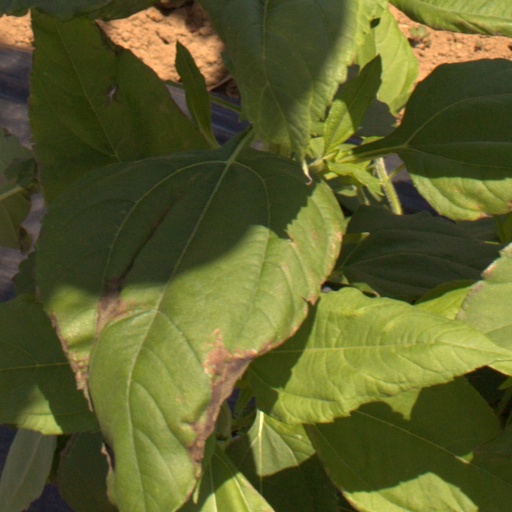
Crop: Jerusalem artichoke